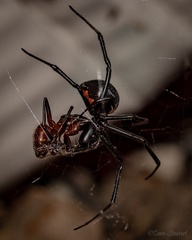
Species: Lactrodectus_hesperus